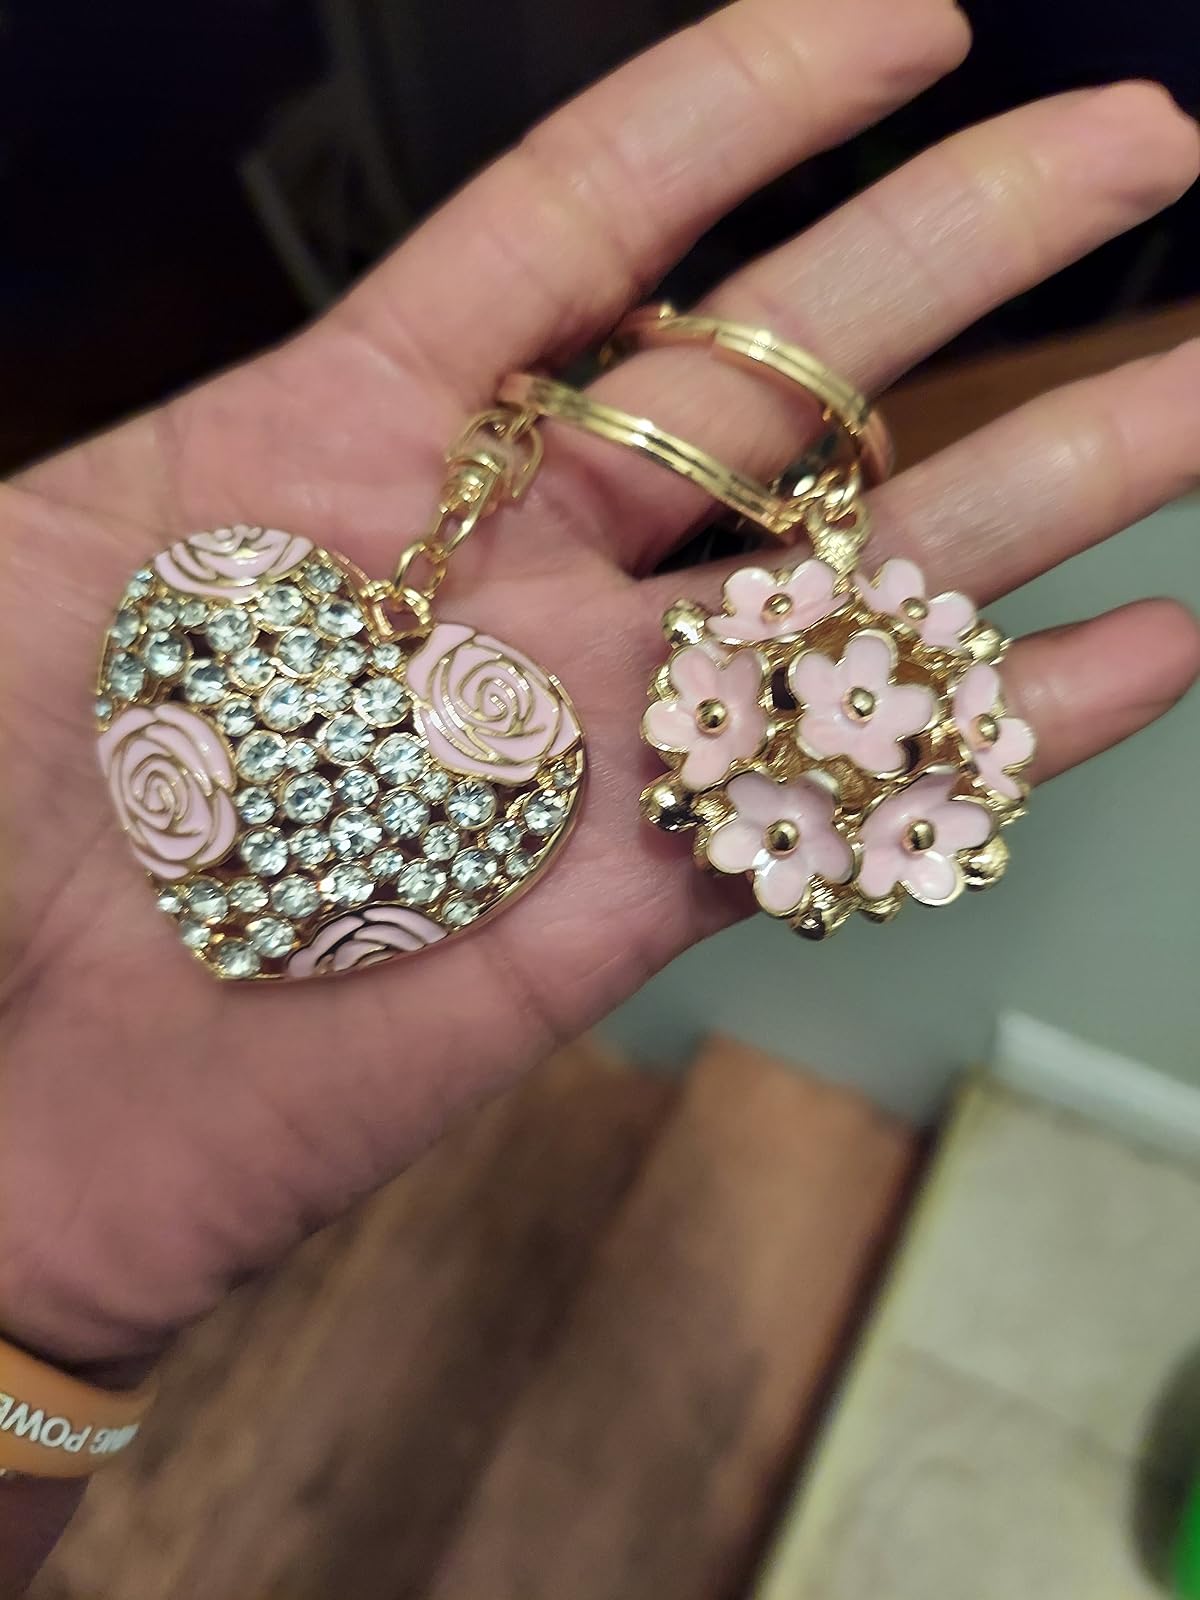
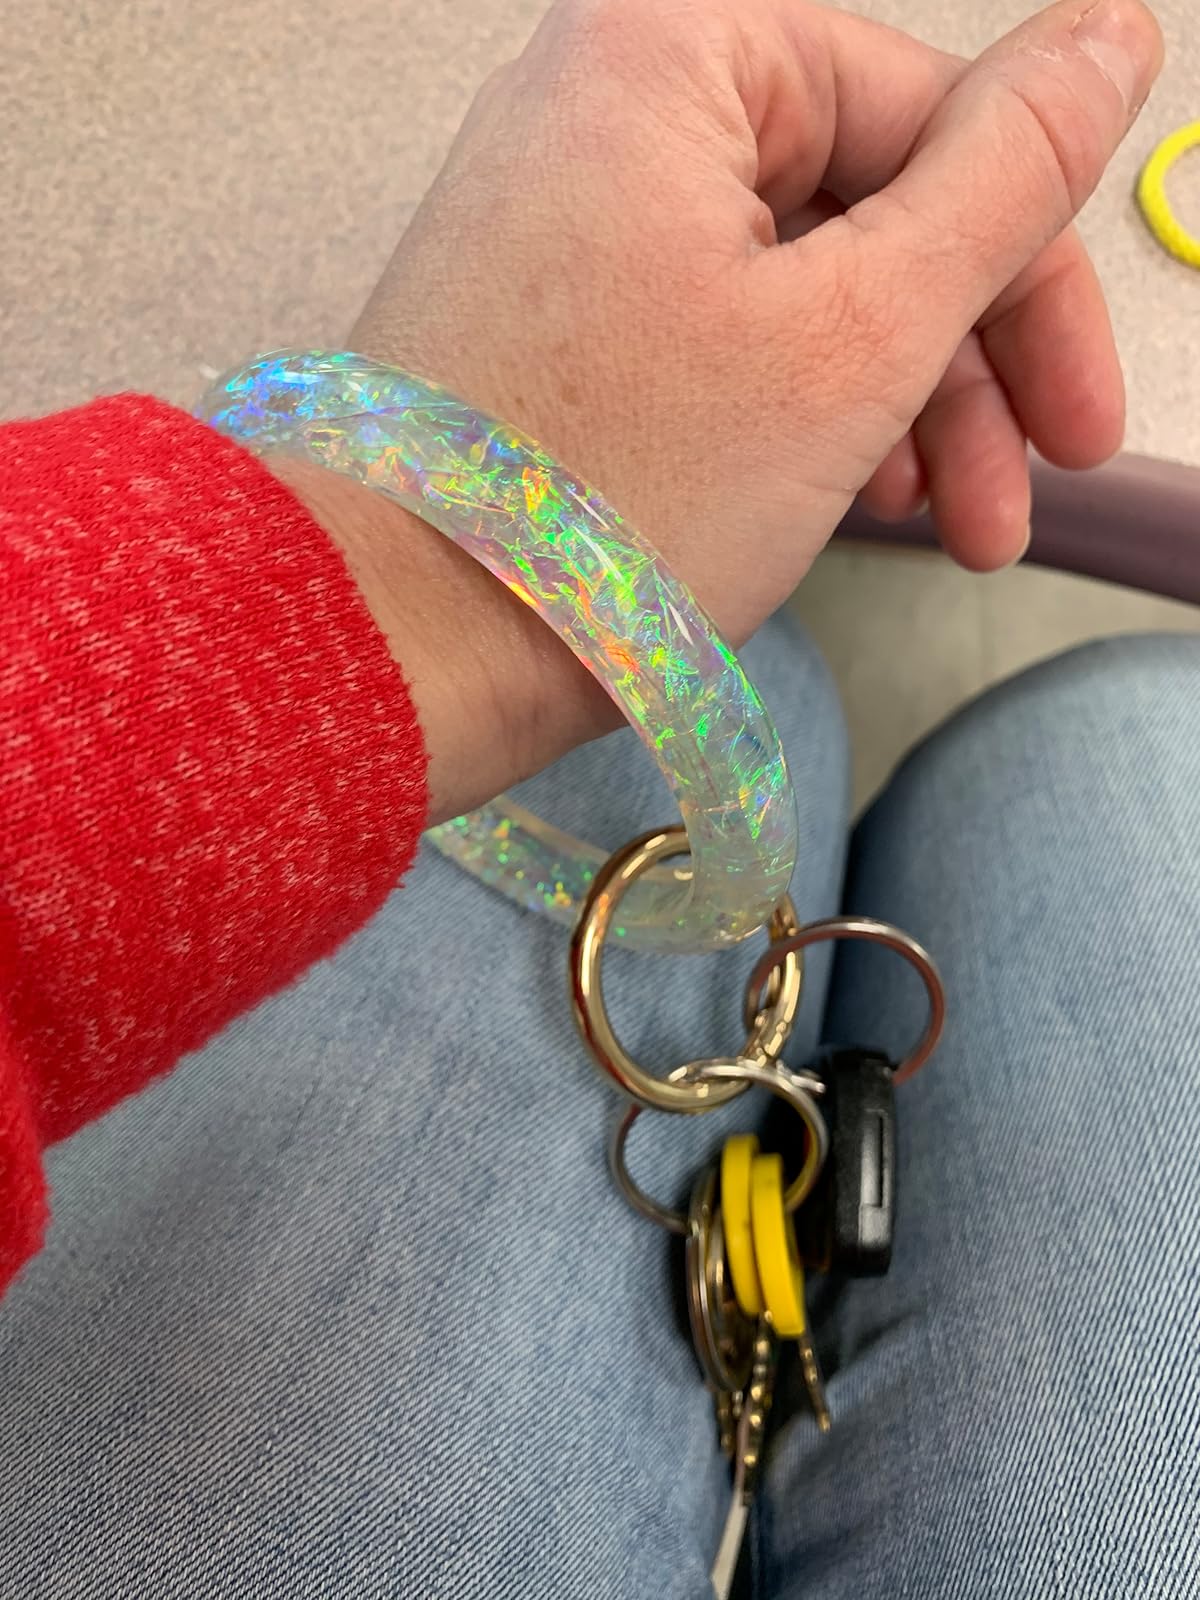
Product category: accessories_keychain
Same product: no